Fuhai County

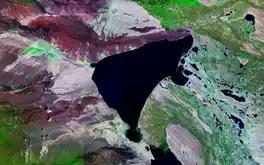
A false-color satellite image of Ulungur Lake

Fuhai County is located in the middle of the Altay Prefecture of Xinjiang Uygur Autonomous Region, adjacent to Fuyun County in the east, Jimunai County, Tacheng District, and Buxel Mongolia Autonomous County in the west, across the Junggar Basin in the south and adjacent to Fukang City, Changji Hui Autonomous Prefecture, and adjacent to Altay City and Beitun City to the north. The northernmost part of the county borders Mongolia.